Straits of Mackinac

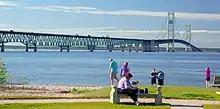
Mackinac Bridge from Mackinaw City

The straits are patrolled by a detachment of the United States Coast Guard based at Graham Point, St. Ignace. A shipping channel through the winter ice is maintained by the Coast Guard's Great Lakes icebreaker, USCGC "Mackinaw", based in Cheboygan near the eastern edge of the Straits. This vessel went into service during the 2005/06 ice season.